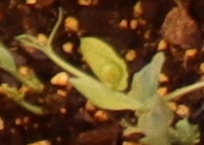
Label: Field Pea